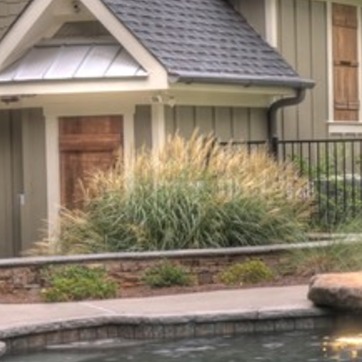
Material: foliage